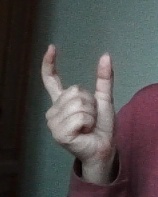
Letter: nun